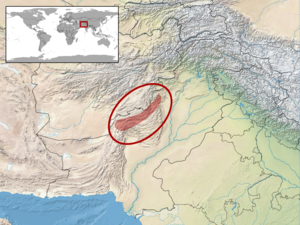
Cyrtopodion kohsulaimanai est une espèce de geckos de la famille des Gekkonidae.